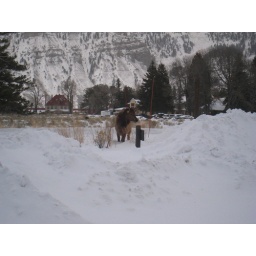
An elk by a snowy street sign - Lanes at Yellowstone Winter 08-09